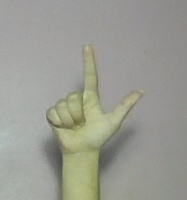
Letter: laam